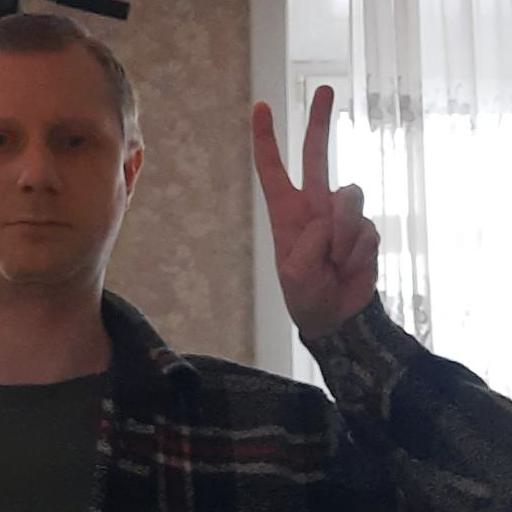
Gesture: peace